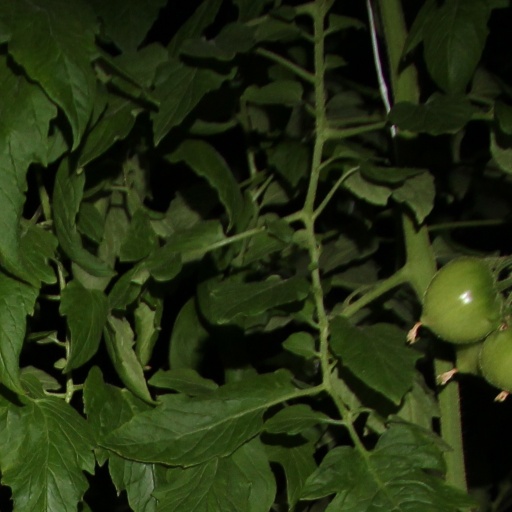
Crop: tomato